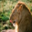
Label: lion